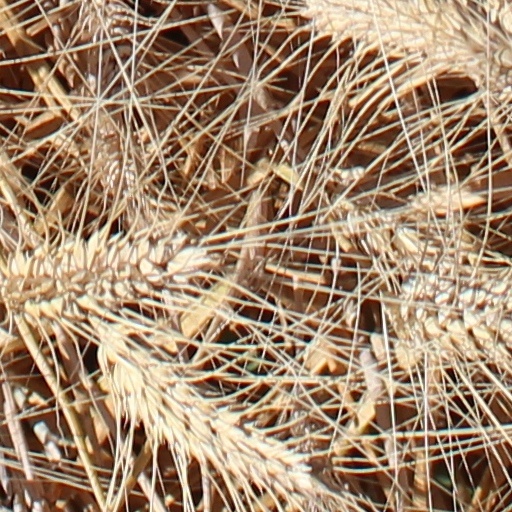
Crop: wheat